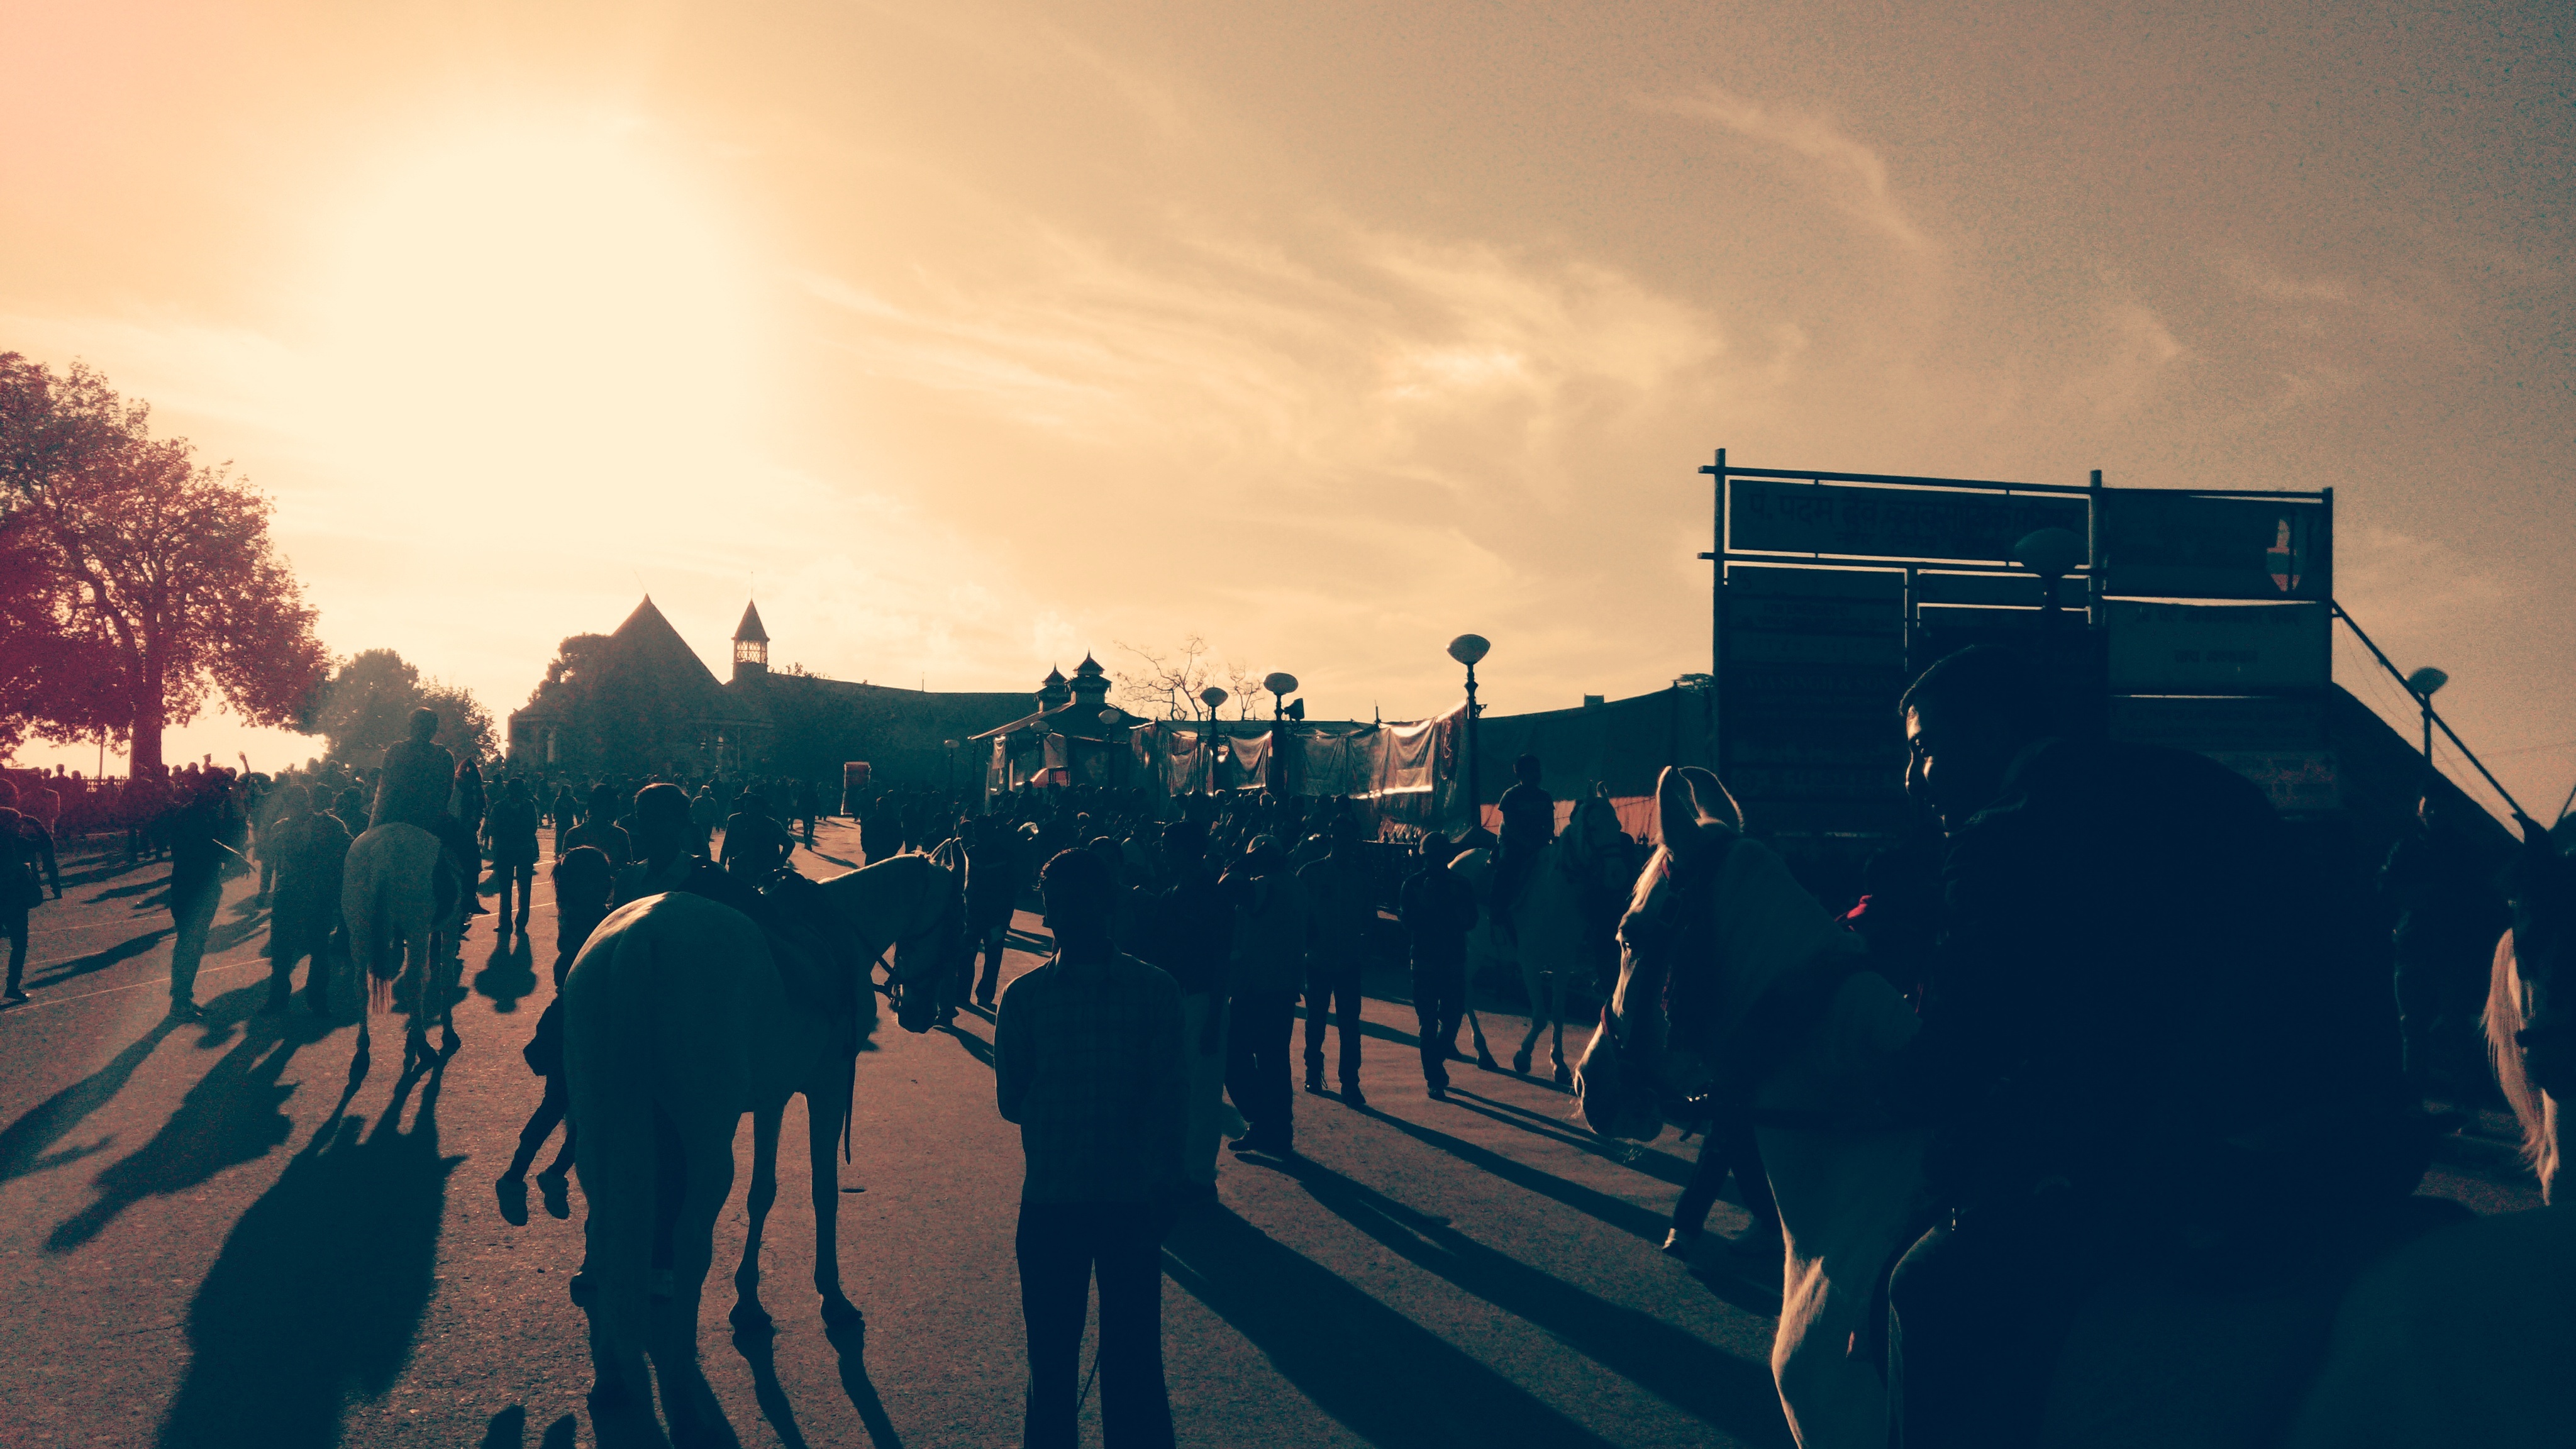
silhouette, sky, sunset, sunlight, morning, crowd, evening, color, atmosphere of earth